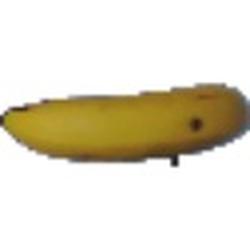
Label: Banana